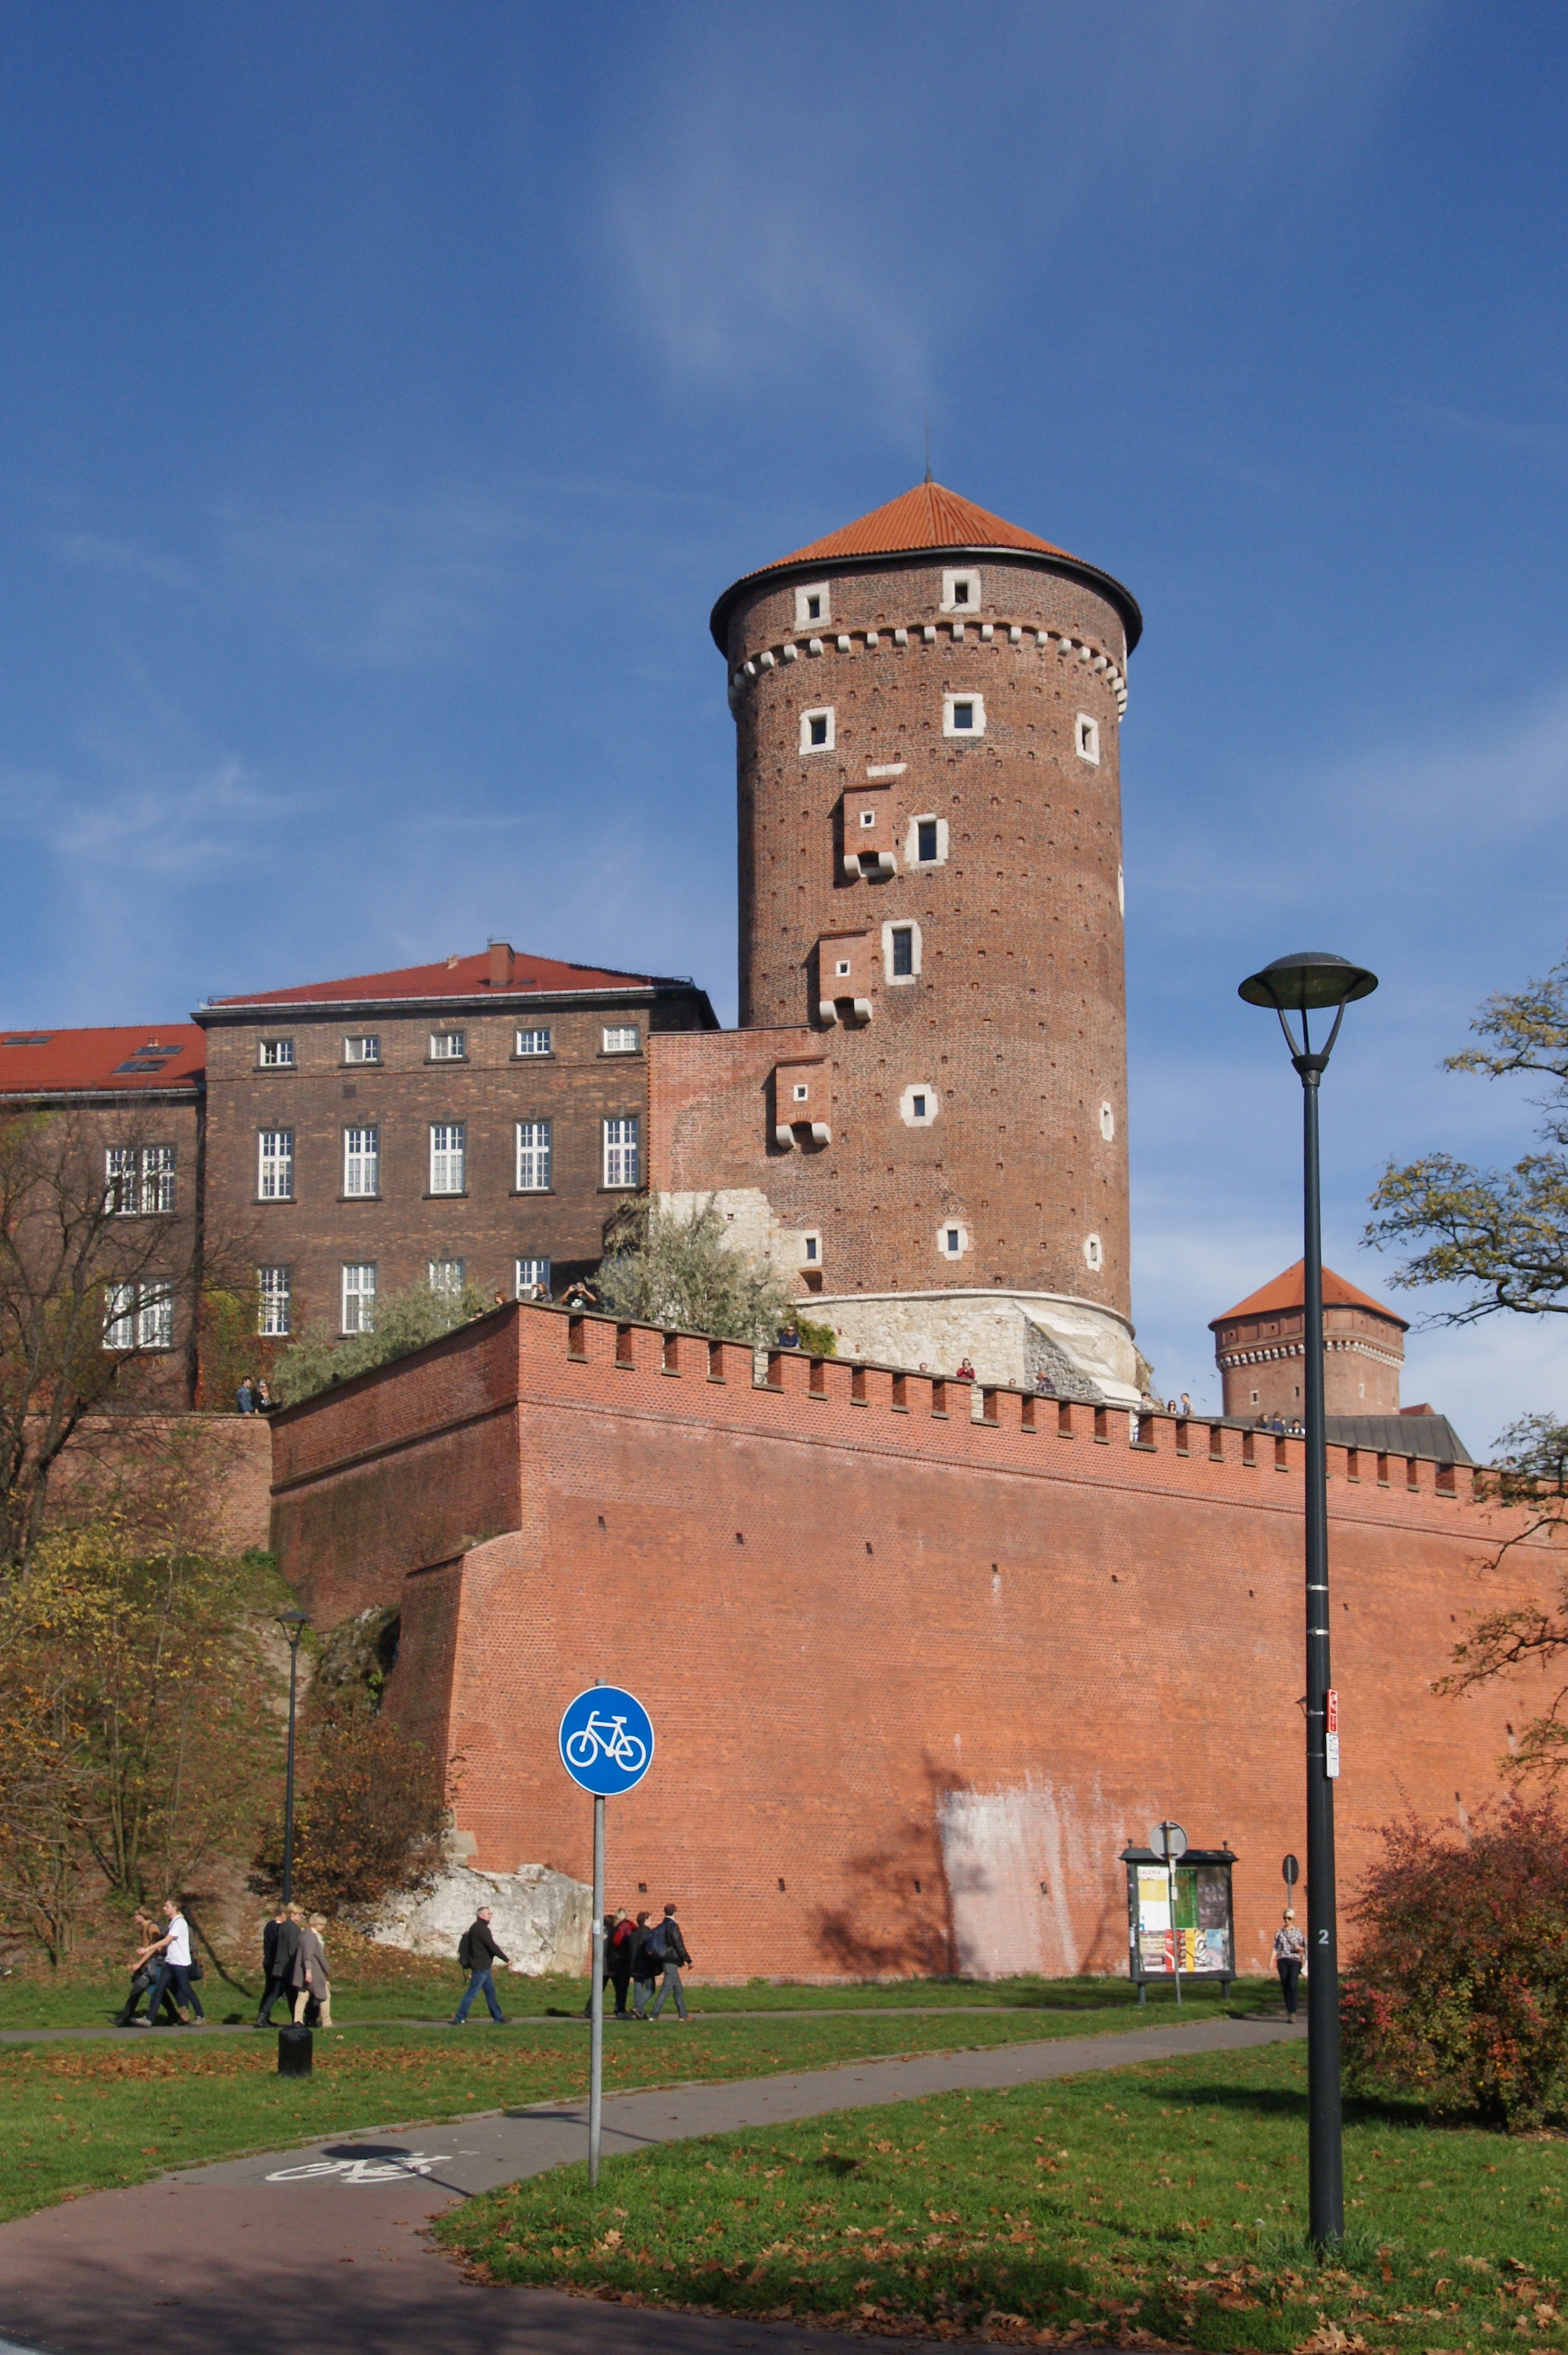
town, building, chateau, monument, tower, castle, landmark, church, fortification, bell tower, poland, krakow, rural area, wawel, the old town